Like Life

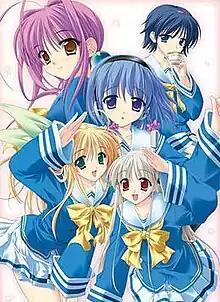
The girls of "Like Life": Tsubaki (top-left), Kizuna (top-right), Atori (center), Yumi (bottom-left), and Himeko (bottom-right).

"Like Life" was first introduced to the public in Japan on May 28, 2004 as a CD-ROM playable on Windows. A version for the PlayStation 2, retaining its adult rating, called "Like Like an hour", was developed by GN Software and released in Japan on April 28, 2005 in limited and regular editions. The regular edition PS2 game featured a different cover than the limited edition. The limited edition PS2 release came bundled with two drama CDs entitled "Like Life radio hour" and , and a music CD containing twenty-one tracks used in the game. The PS2 version was re-released at a cheaper price on August 24, 2006, and its rating dropped to ages seventeen and up. A portable version, playable on FOMA cellular phones, was produced by NTT DoCoMo on August 17, 2007. Various patches were released as free downloads to update the original game ranging between version 1.1 to version 1.4. An updated version of the original game called was released on September 28, 2007 compatible up to Windows Vista playable as a DVD; "Life Like Renewal Edition" retailed for 6,800 yen. A version playable on the PlayStation Portable called "Like Life Every Hour" was released by GN Software on October 1, 2009 with a CERO rating of C (ages 15 and older).